Ravda Peak

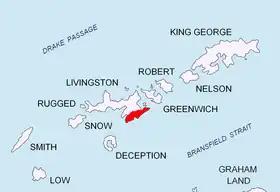
Location of Tangra Mountains on Livingston Island in the South Shetland Islands.

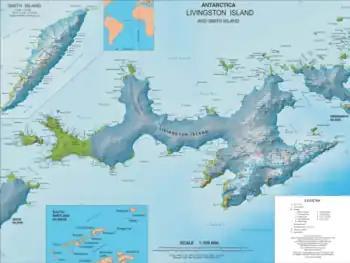
Topographic map of Livingston Island and Smith Island.

Ravda Peak is a rocky peak of elevation in Levski Ridge, Tangra Mountains, Livingston Island in the South Shetland Islands, Antarctica. Situated on the side ridge projecting northwards from Levski Peak into Huron Glacier. The peak was first ascended by the Bulgarian Lyubomir Ivanov from Camp Academia on 21 December 2004.